List of phonograph manufacturers

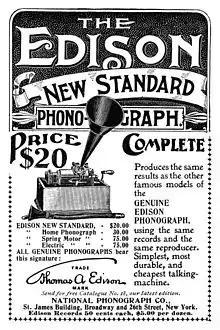
An advertisement for Edison New Standard Phonograph, 1898

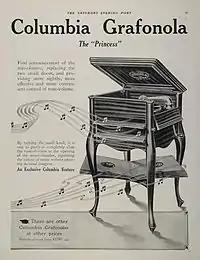
An advertisement for the Columbia Grafonola

This is a list of phonograph manufacturers. The phonograph, in its later forms also called a gramophone, record player or turntable, is a device introduced in 1877 for the mechanical recording and reproduction of sound. Phonographs can also specifically refer to machines that only play Phonograph cylinders, the gramophone is an advanced version of the phonograph that only plays disc Phonograph records. Record players and turntables usually refer to more modern machines.